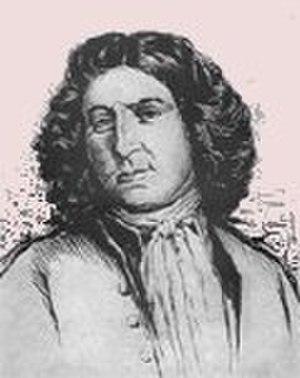
Michel de Swaen, né le 20 janvier 1654 à Dunkerque où il est mort le 3 mai 1707, est un poète et dramaturge de langue néerlandaise.